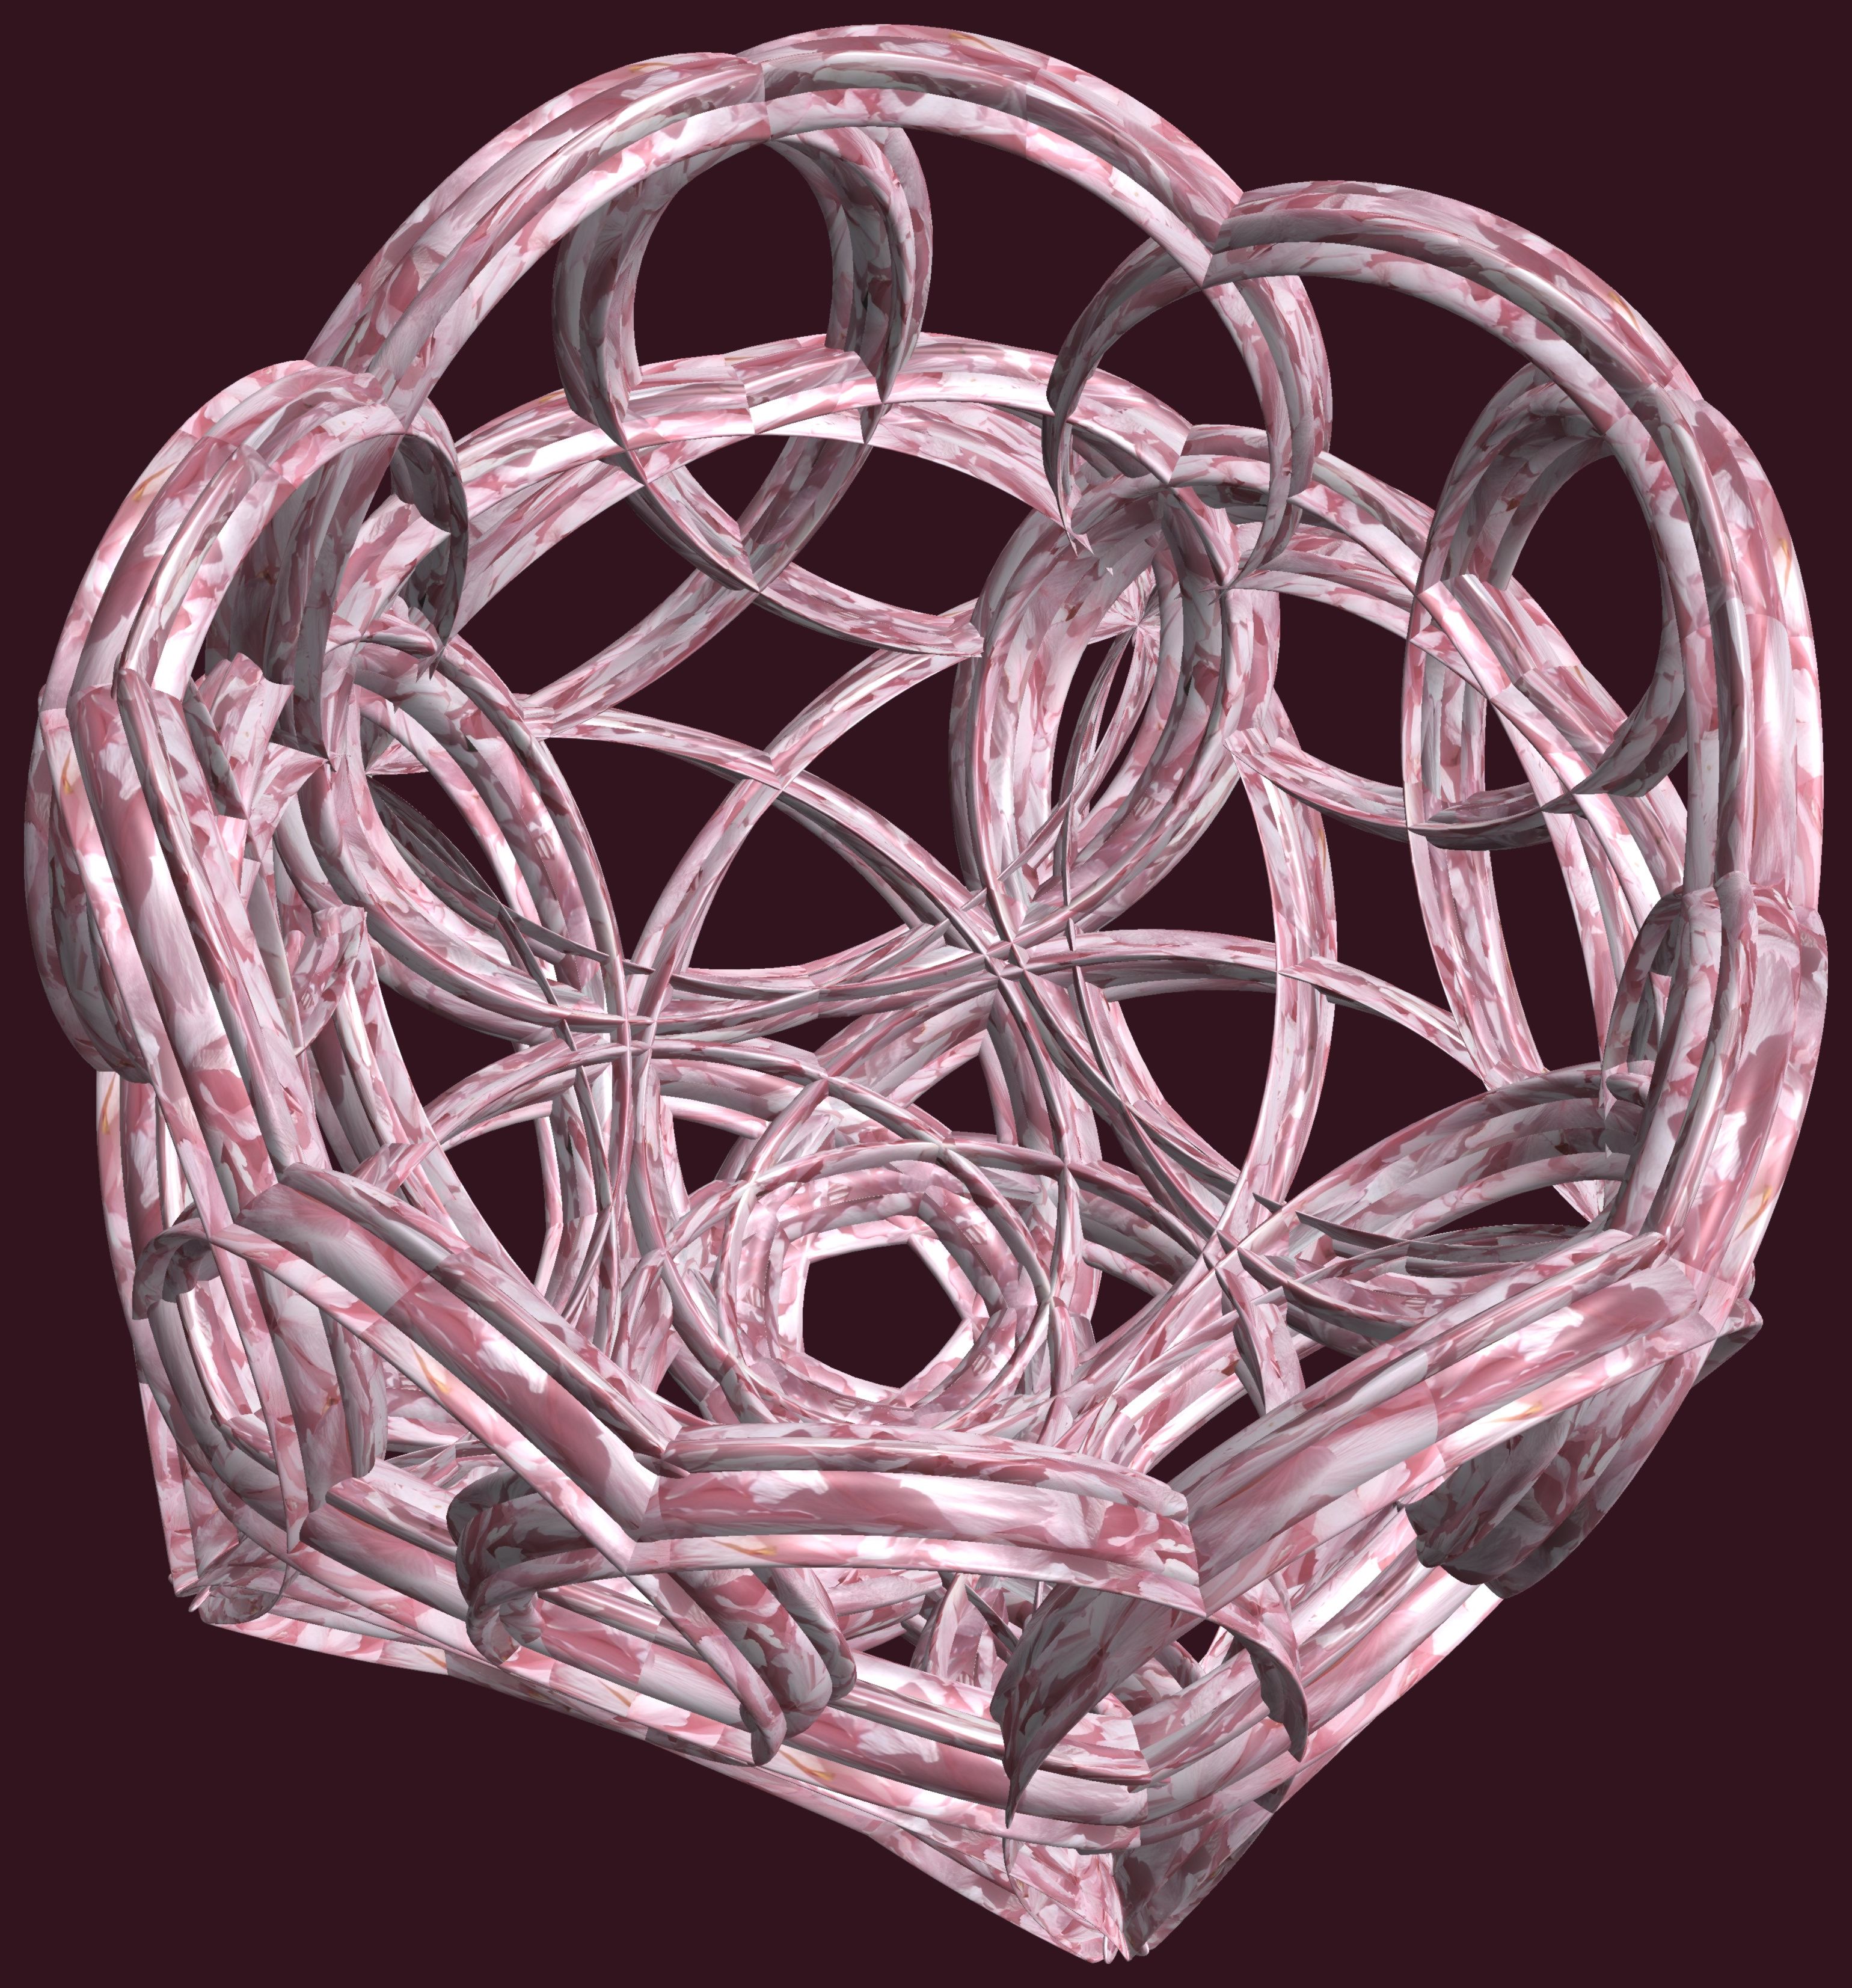
structure, texture, pattern, lighting, circle, figure, design, symmetry, 3d, graphic, crystal, shape, torus, mathematica, cg, parametricplot3d, code, program, algorithm, abstruct, mapping, lissajous